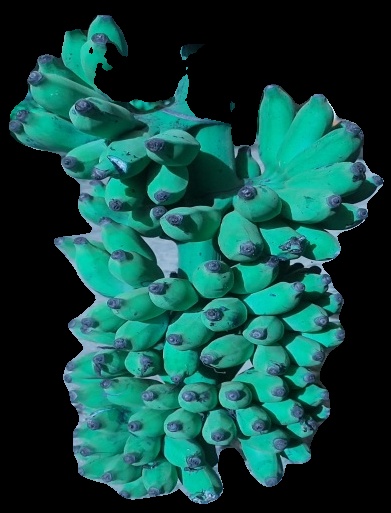
Variety: elakki-bale
Grade: grade3